Kim Jae-gyu

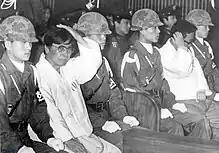
Kim Jae-gyu on trial

Meanwhile, Chief Presidential Secretary Kim took Park's body to the Army hospital and ordered doctors to save him at all costs (without revealing Park's identity), and went to Prime Minister Choi Kyu-hah to reveal what happened that night. When Chief of Staff Jeong learned of what happened from Chief Presidential Secretary Kim, he ordered Major General Chun Doo-hwan, commander of Security Command to arrest Kim Jae-gyu and investigate the incident. Kim Jae-gyu was arrested after he was lured to a secluded area outside Army HQ on the pretext of meeting with Army Chief of Staff. Eventually, everyone involved in the assassination was arrested, tortured and later executed. Kim himself was hanged on May 24. In the process, Chun Doo-hwan emerged as a new political force by investigating and subordinating KCIA under his Security Command and later by arresting Jeong Seung-hwa, who had become the chief martial law administrator and Chief Secretary Kim on suspicion of conspiring with Director Kim, when Chun Doo-hwan seized power in the Coup d'état of December Twelfth 1979.